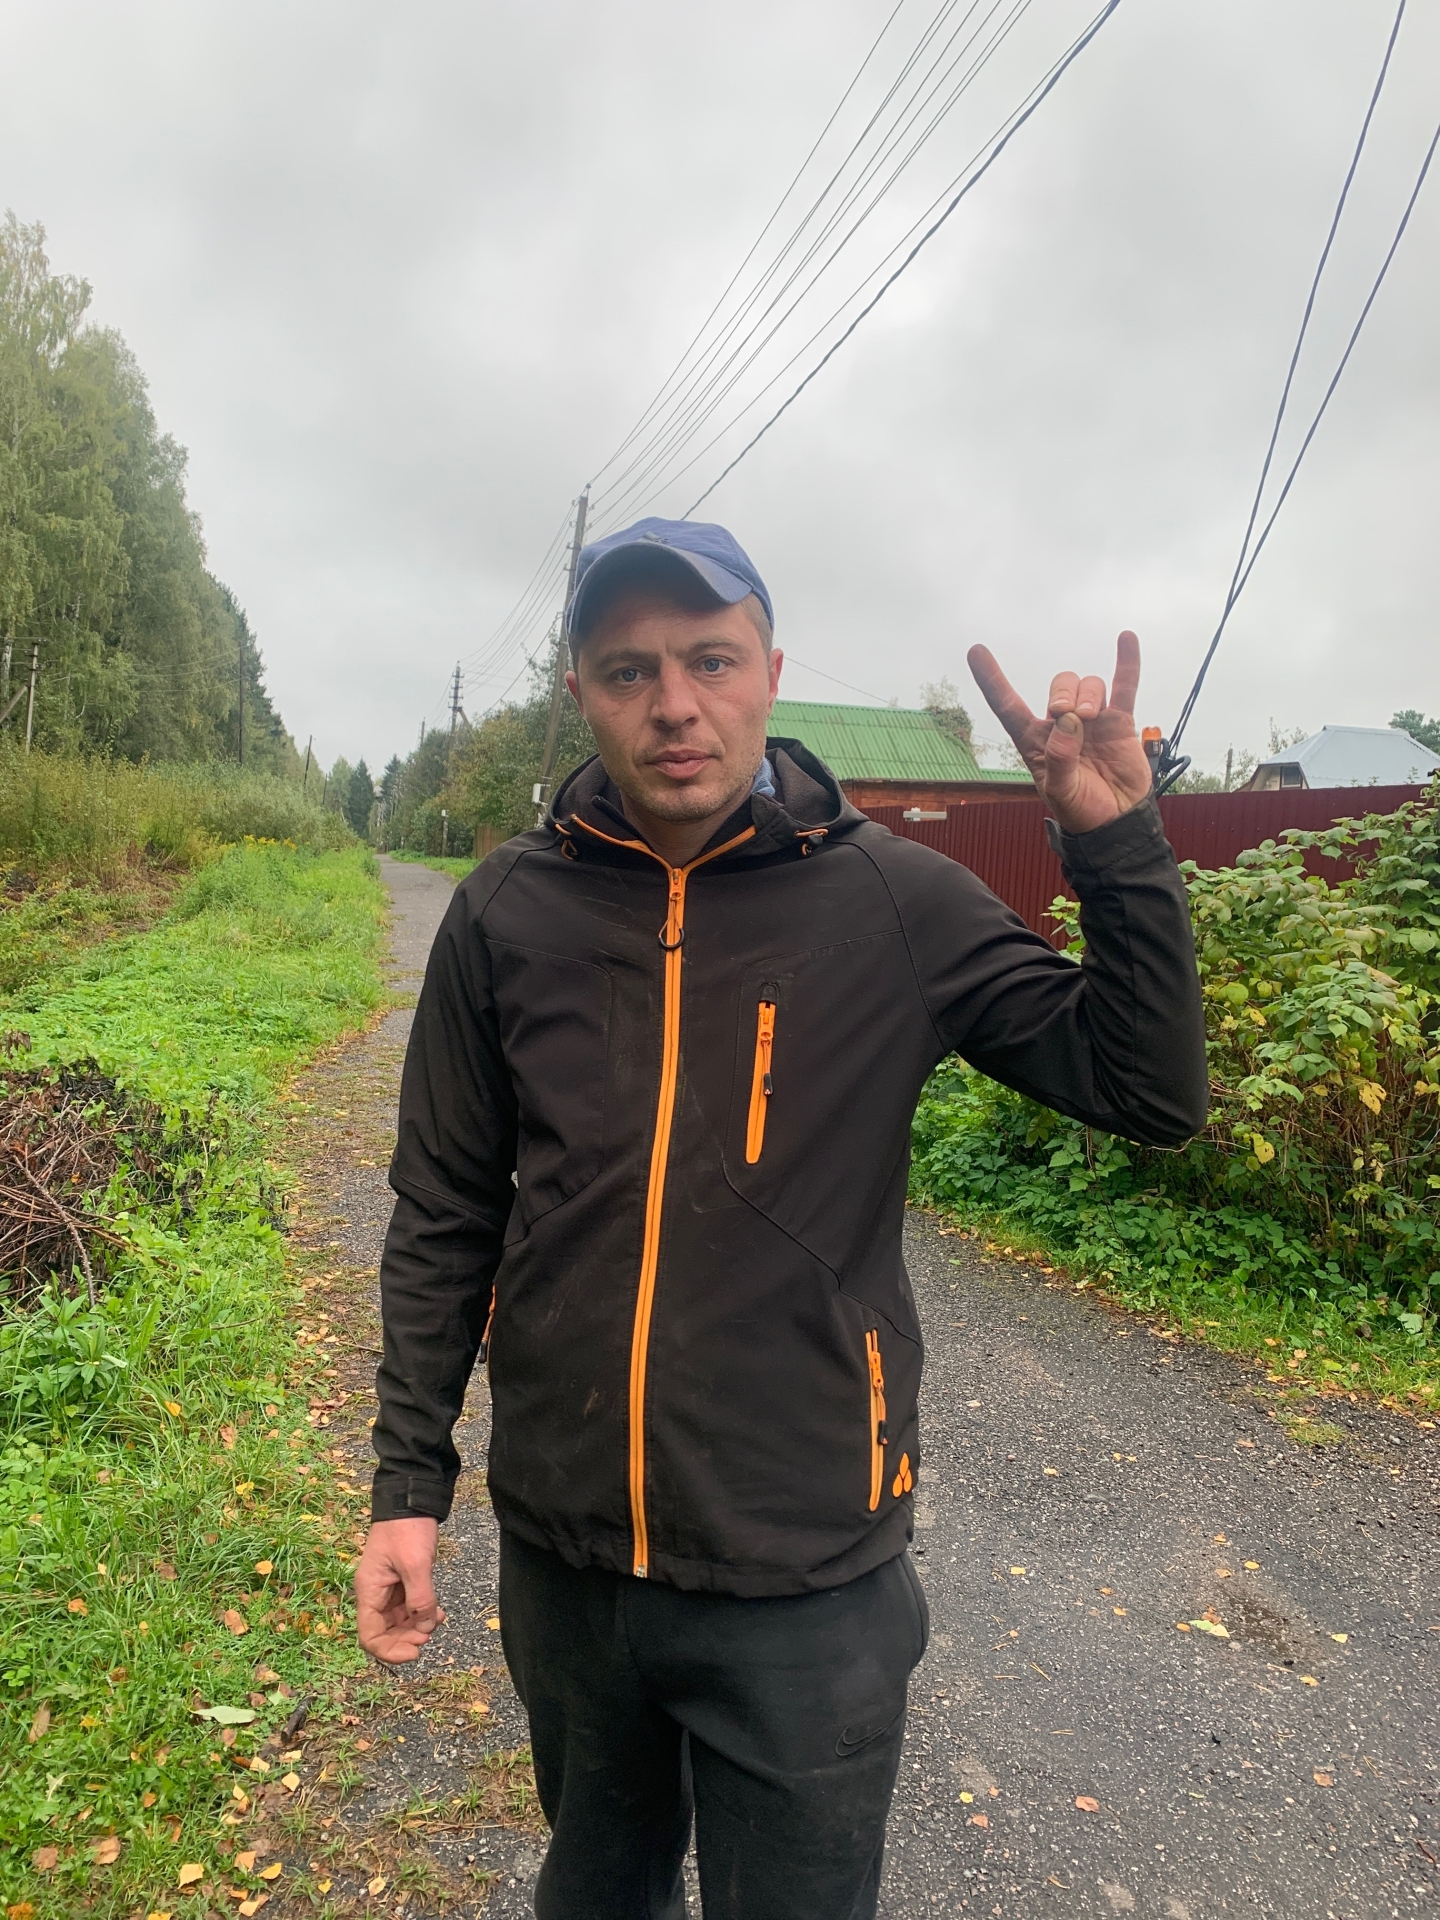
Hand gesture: rock